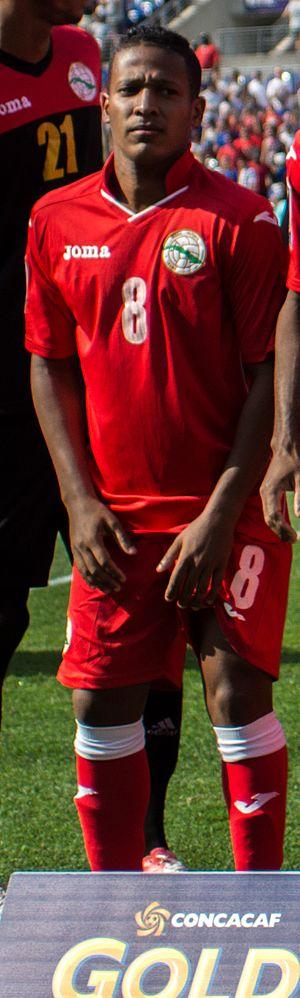
Alberto Gómez Carbonell est un joueur de football international cubain, qui évolue au poste de milieu de terrain.